Edward Fitzgibbon

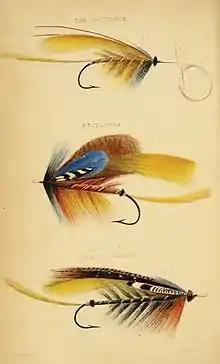
page from "The Book of Salmon" by Edward Fitzgibbon

The son of a land agent, Fitzgibbon was born at Limerick in 1803. He was devotedly attached to fishing from boyhood. He came to London when he was 14, after his father died. At 16 he became apprentice to a surgeon in the city, but left the profession in disgust two years later and became a classical tutor in various parts of England for three years, finding time where ever he could to practise his favourite sport. He then visited Marseilles, where he remained for six years, devoting himself to politics and the French language and literature, and becoming a welcome guest in literary and polite circles. Having taken some part in the revolution of 1830, he returned to England and recommended himself to the notice of John Black, the editor of "The Morning Chronicle". Being admitted to the staff, he worked with success in the gallery of the House of Commons. For a long series of years he wrote on angling for 'Bell's Life in London,' his knowledge of the subject and the attractive style in which his articles were written giving them great celebrity. For twenty-eight years he was a diligent worker for the daily press. His 'Lucid Intervals of a Lunatic' was a paper which at the time obtained much attention. He wrote often for "The Observer", and was a theatrical critic of considerable acumen.